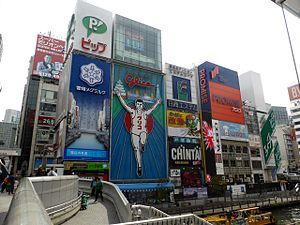
Namba est un des grands quartiers de la ville d'Osaka, au Japon, à cheval sur les arrondissements Chūō-ku et Naniwa-ku.